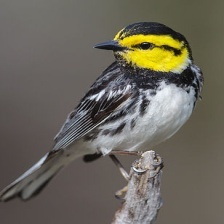
Species: GOLDEN CHEEKED WARBLER
Scientific name: SETOPHAGA CHRYSOPARIA